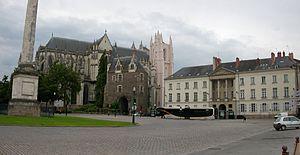
Place du Maréchal-Foch à Nantes
Cet article recense certaines des plus célèbres voies et places du centre-ville de Nantes en France, et en évoque l’histoire, selon un classement par type et ordre alphabétique.